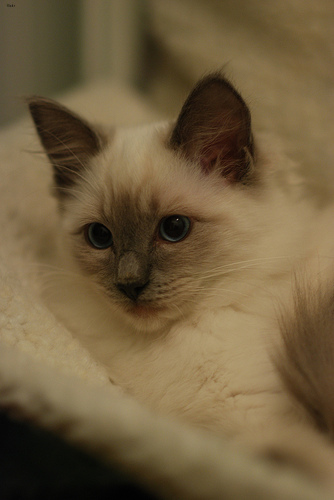
Breed: ragdoll